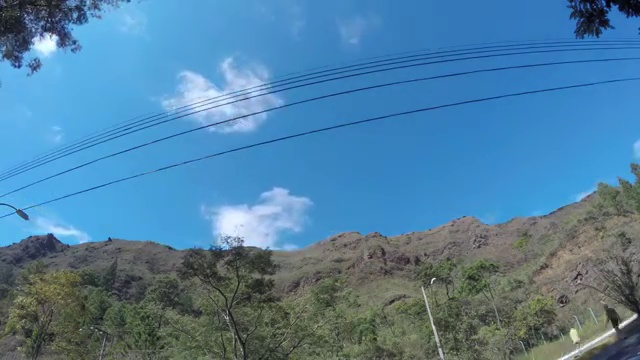
Fire: no
Smoke: no